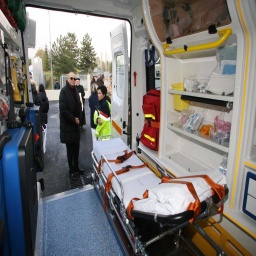
Label: ambulance